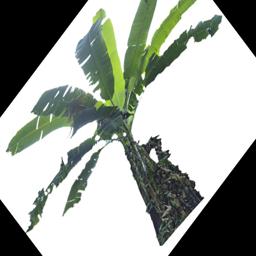
Label: BHIMKOL